Transport in Glasgow

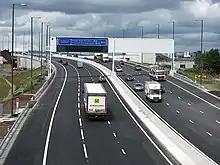
The M74 (2011 phase) looking north from Cathcart Road overbridge(A728) towards the point where it merges into the M8

The M8 is Scotland's busiest motorway, running from the capital city of Edinburgh, approximately to the east of Glasgow, through the centre of Glasgow and on to Bishopton in western Renfrewshire, further west. The motorway was built in sections starting in 1964 and was finally completed in 2017. The city centre stretch of the M8 was originally planned to form part of a wider Glasgow Inner Ring Road, a proposed ring road encircling the city. The inner ring road plans were later abandoned, however a similar motorway ring around the eastern part of the city was later completed in 2017 as part of the M74 extension.